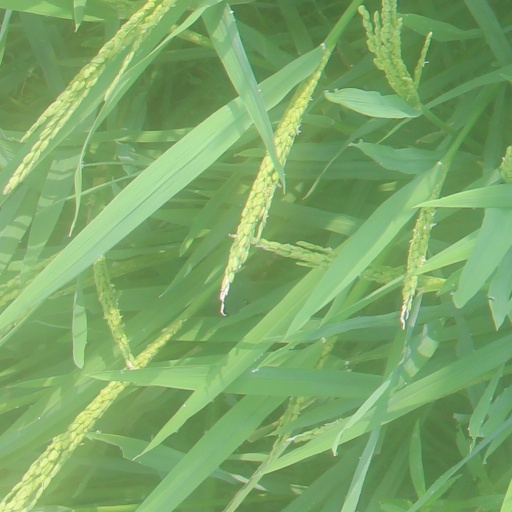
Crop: rice